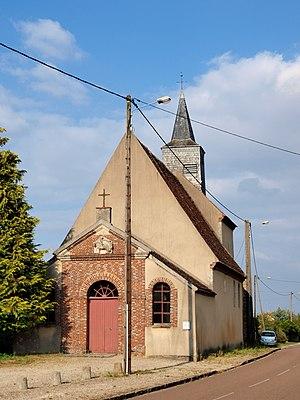
Theil-sur-Vanne (Yonne, France)